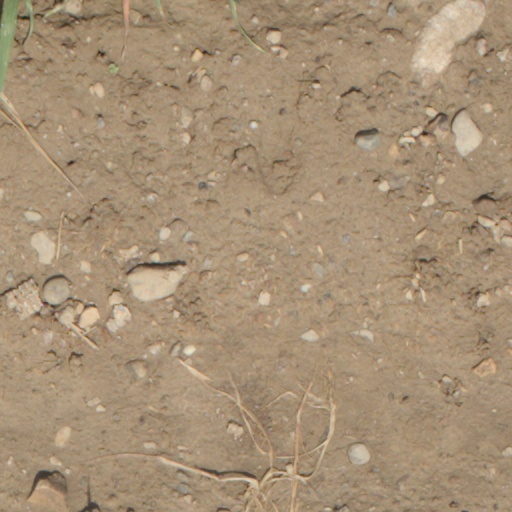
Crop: wheat